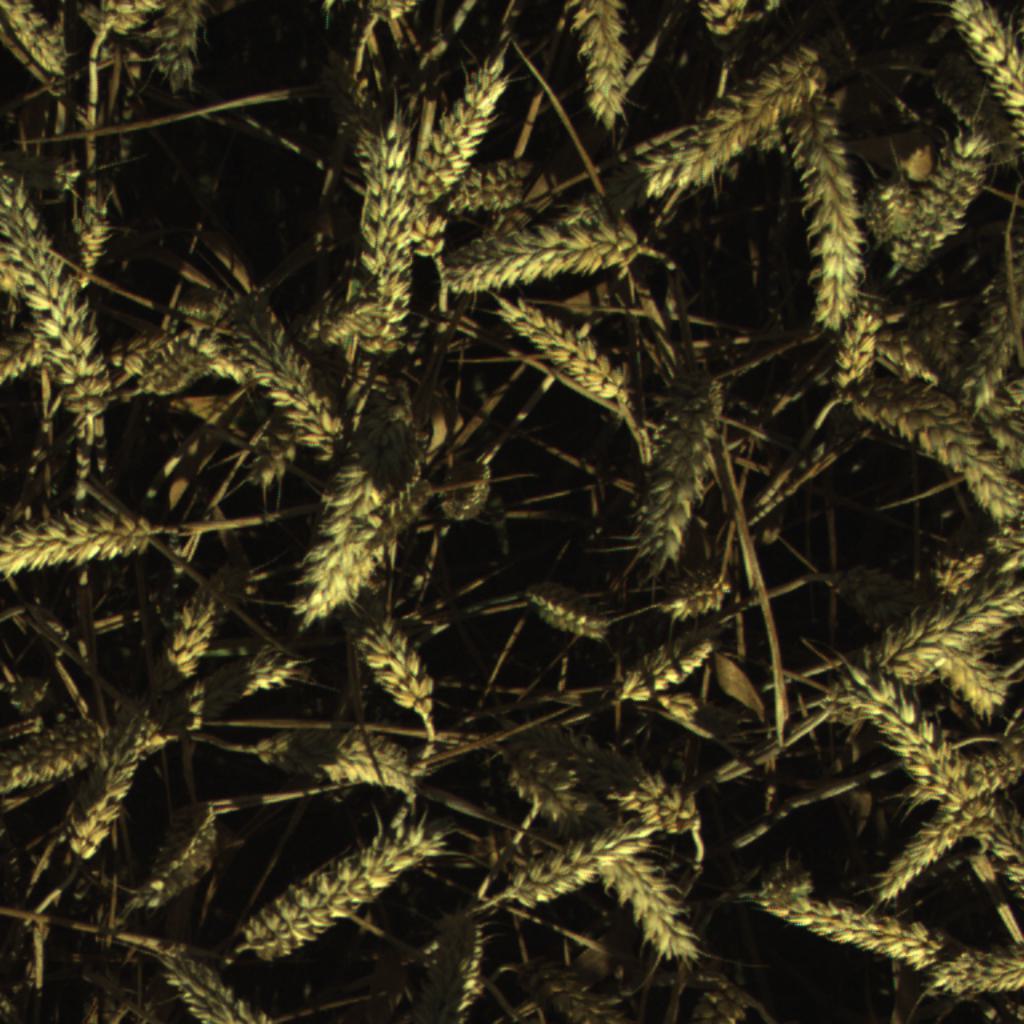
Country: Belgium
Location: Gembloux
Wheat development stage: Ripening